List of the Paleozoic life of Alabama

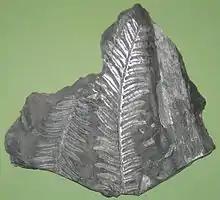
Fossilized fronds of the Carboniferous-Early Cretaceous seed fern "Alethopteris"

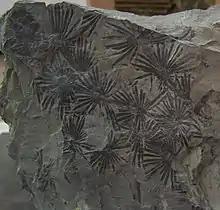
Fossil of the Carboniferous horsetail relative "Annularia"

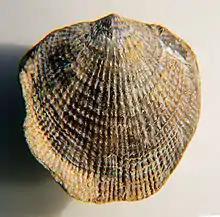
Fossilized shell of the Late Ordovician-Carboniferous brachiopod "Atrypa"

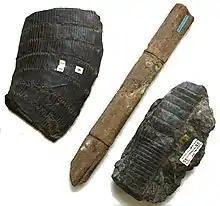
Fossilized stems from the Carboniferous-Permian horsetail relative "Calamites"

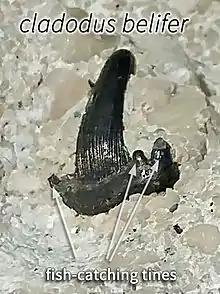
Fossilized tooth of the shark "Cladodus"

†"Cladodus" – report made of unidentified related form or using admittedly obsolete nomenclature